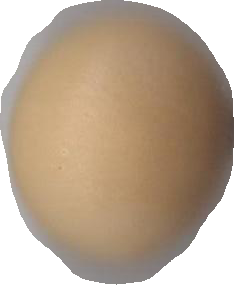
Variety: Grobogan